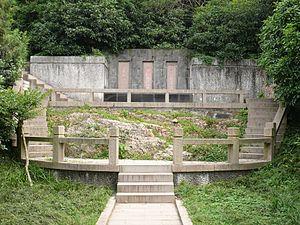
Tombe de Luo Binwang à Langshan (Nantong, Jiangsu, Chine).